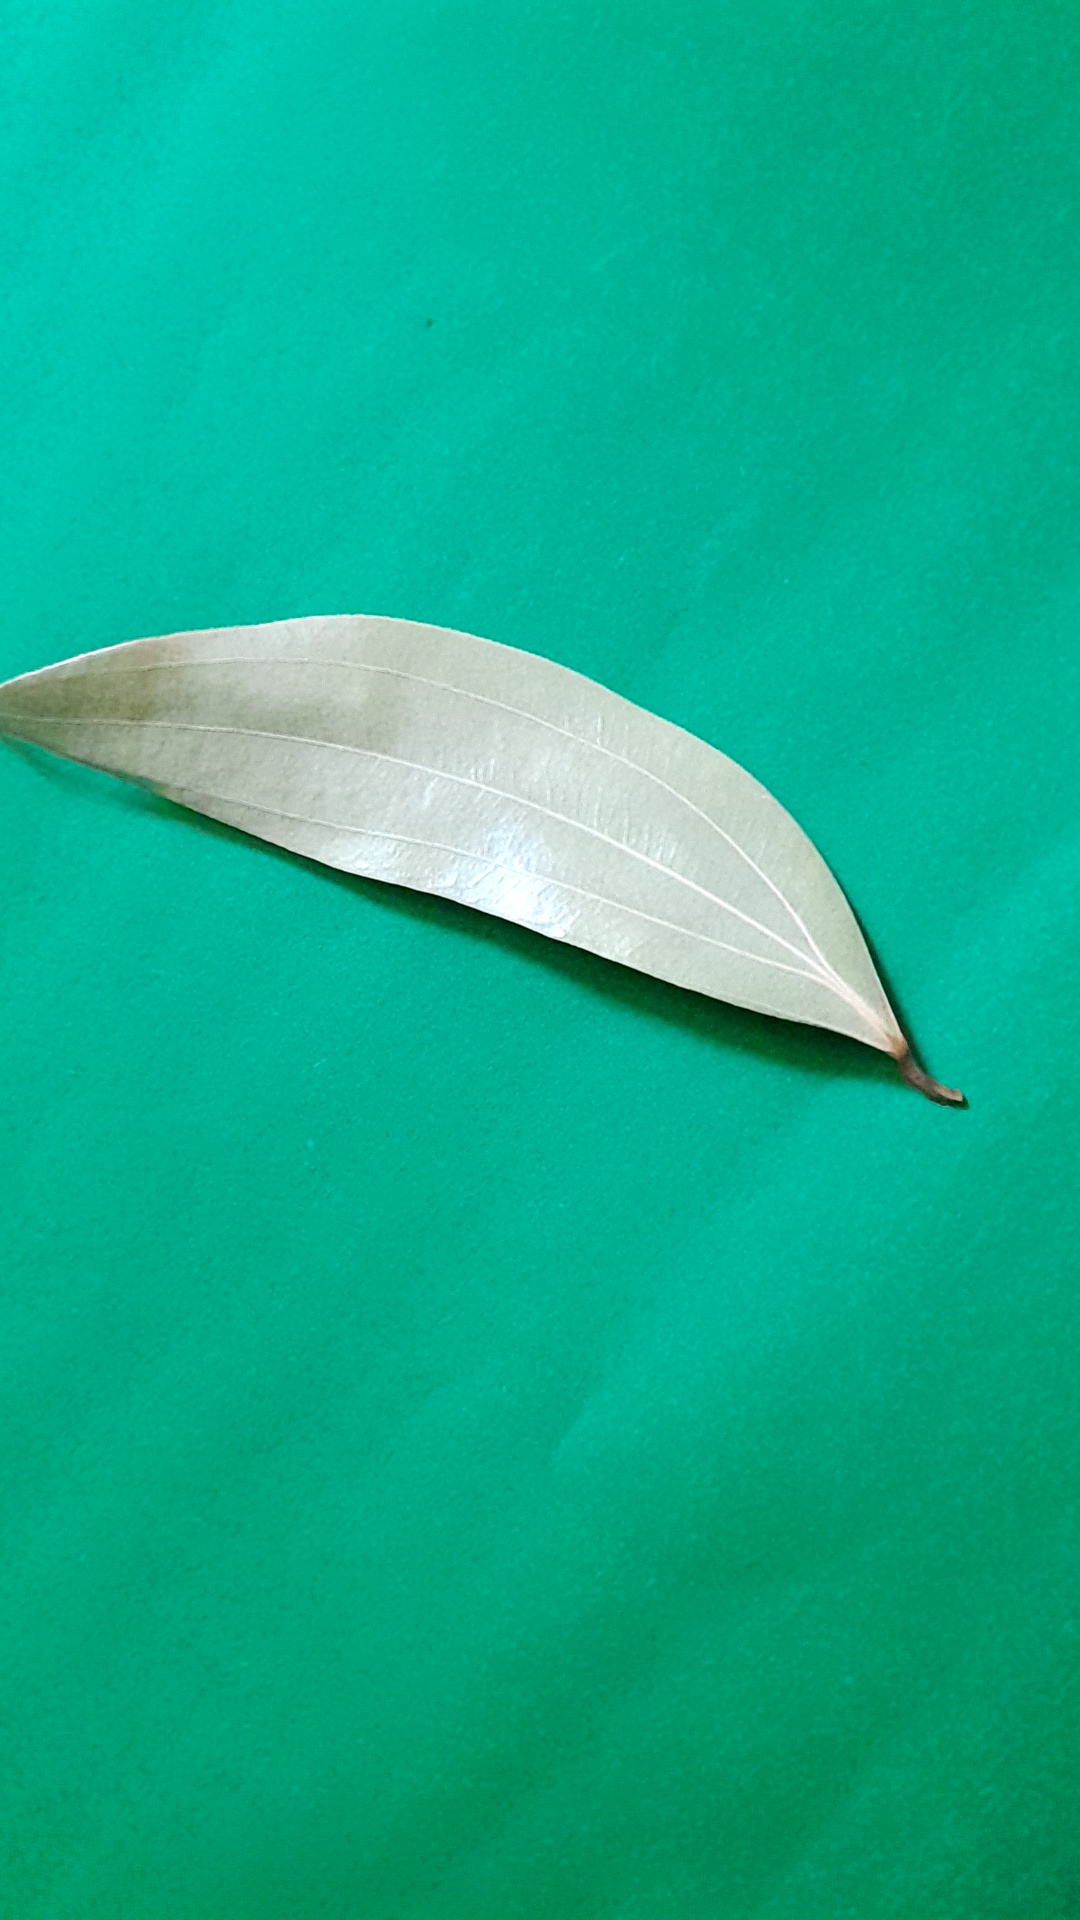
Label: Dry Leaf